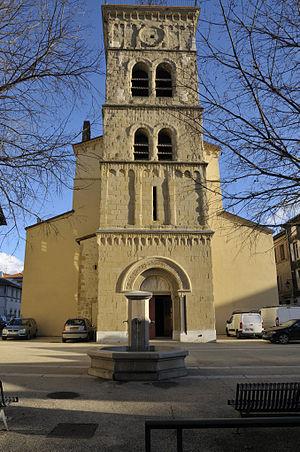
église saint jean baptiste
Valence est une commune du sud-est de la France, préfecture du département de la Drôme en région Auvergne-Rhône-Alpes. Avec 63 714 habitants recensés en 2017, elle est la ville la plus peuplée de la Drôme et la 8ᵉ d'Auvergne-Rhône-Alpes. Ses habitants sont appelés les Valentinois.